Red box (government)

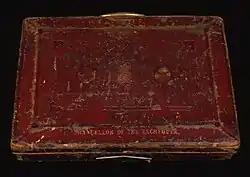
Budget box of William Gladstone, who was Chancellor of the Exchequer between 1852 and 1882

The boxes are used by ministers daily while in government and thus become an important memory of their time in office, with many opting to buy and keep their red boxes. Many boxes owned and used by famous political figures from British history have been sold at auction. Those boxes represent some of the most important possessions of former prime ministers.